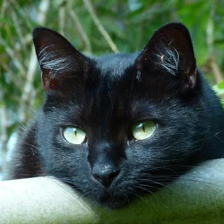
Label: animals